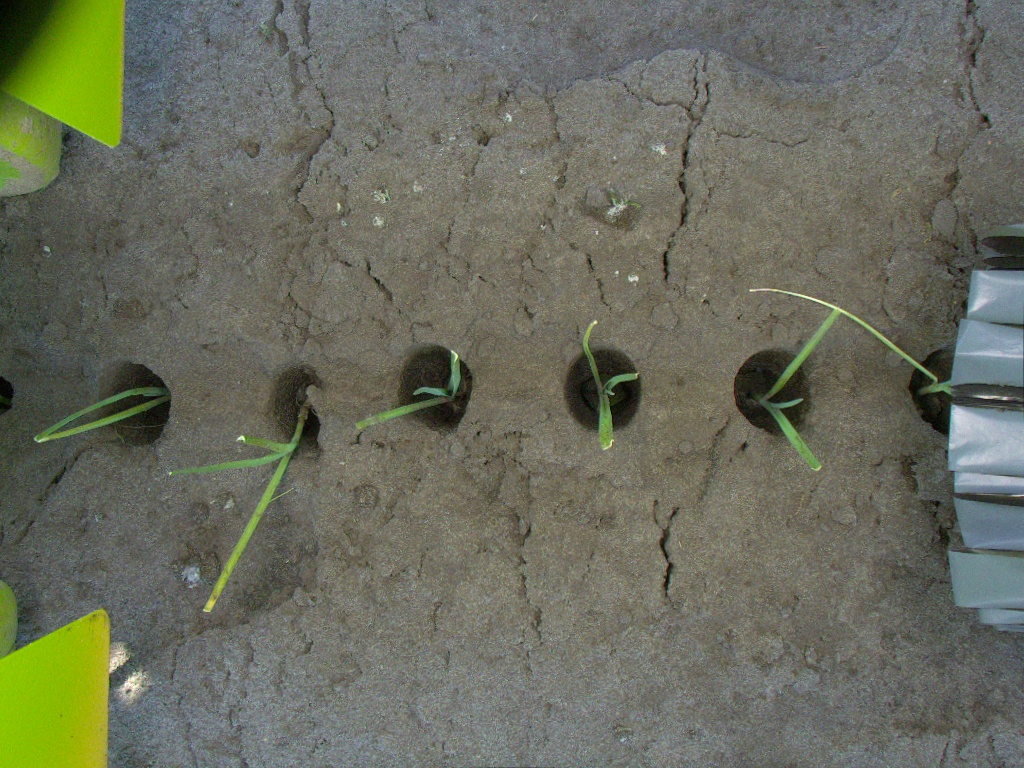
Crop: leek
Objects: stem_leek, stem_leek, stem_leek, stem_leek, stem_leek, stem_leek, leek, leek, leek, leek, leek, leek